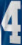
Number: 4